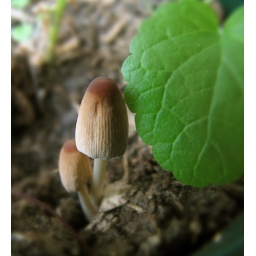
They surprisingly grew in one of my flower pots :)